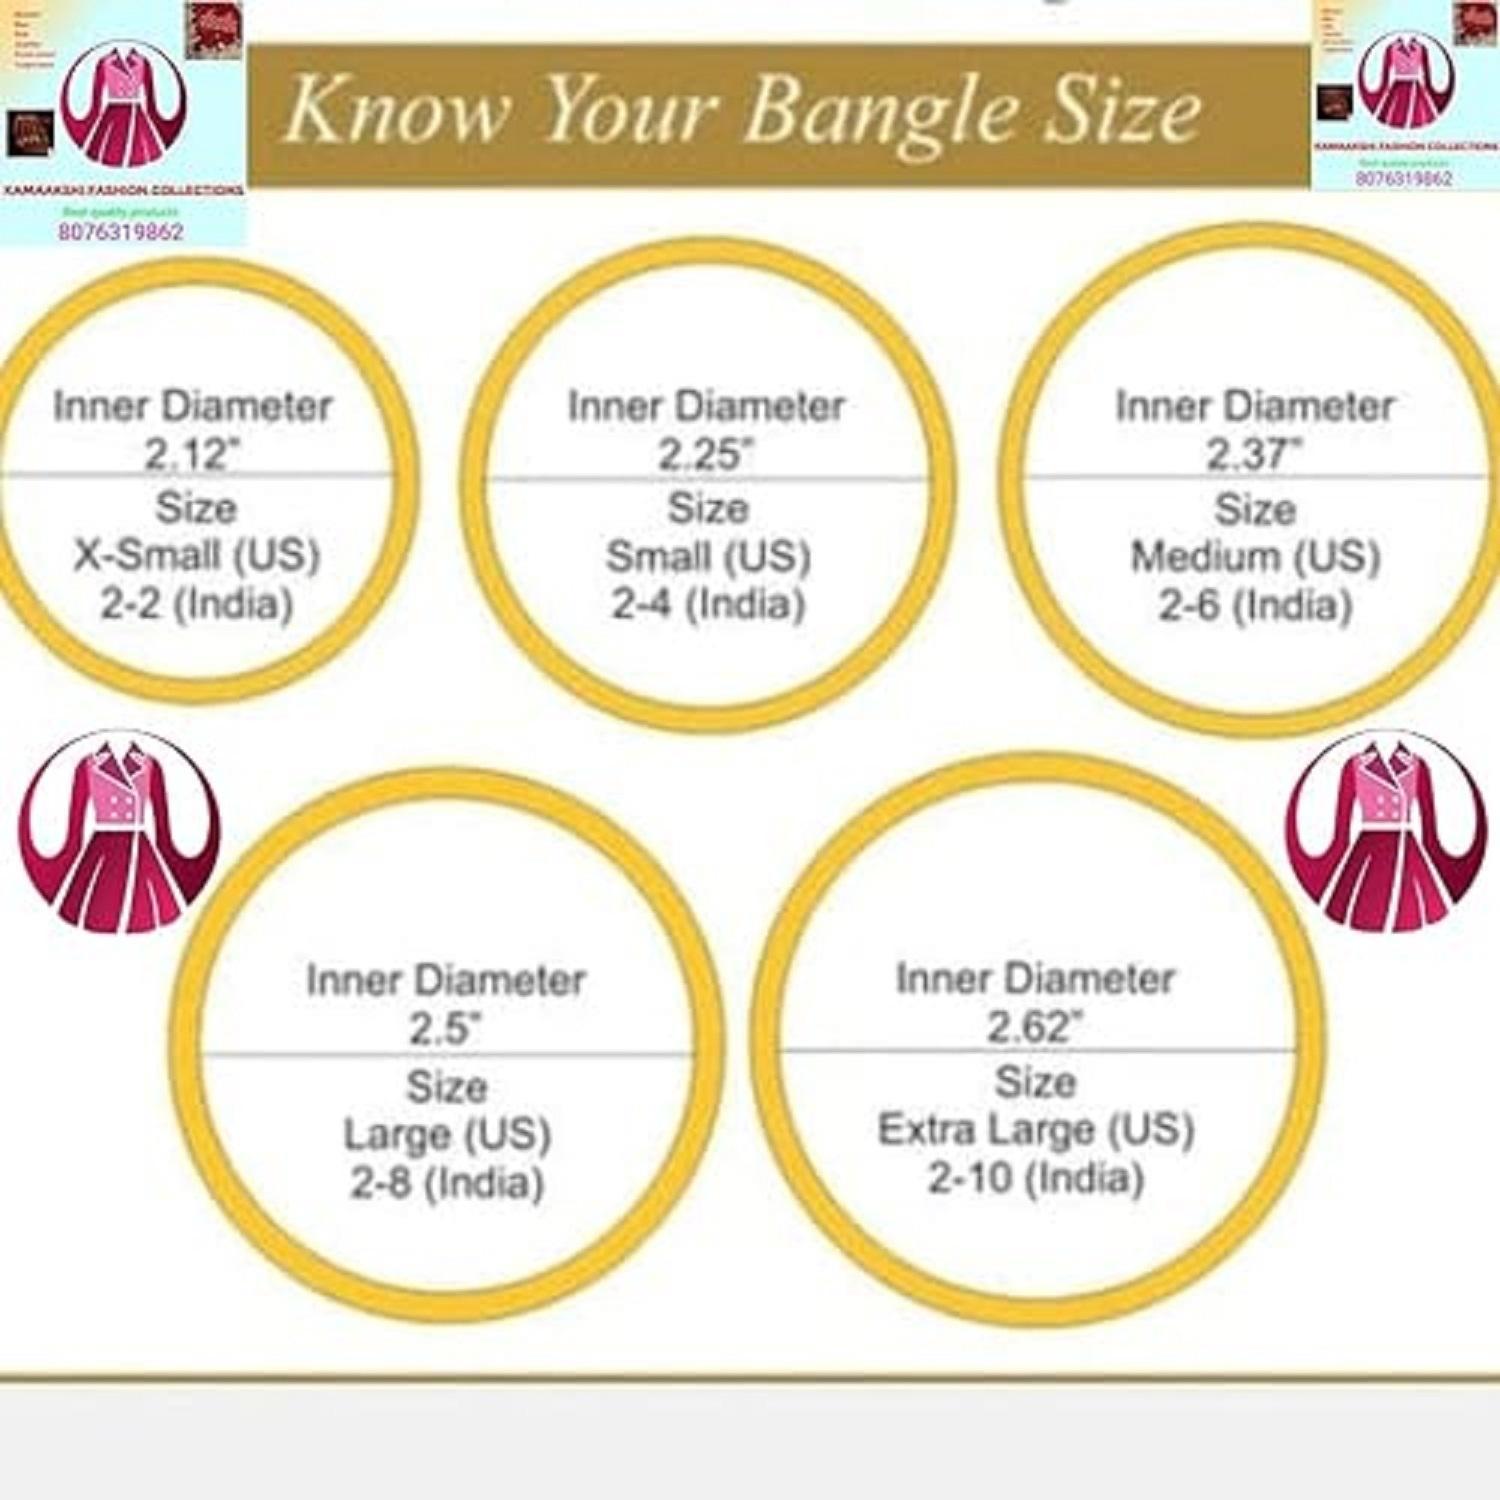
KAMAAKSHI FASHION COLLECTIONS chuda plain Plastic Bangles Set for Women/Girls Plain Bangles for Any Occasion -pack of 39
Type: Bangles
Brand: KAMAAKSHI FASHION COLLECTIONS
Price: Rs. 750
 GRACEFUL & FLAWLESS: Give yourself that beautiful & Fancy & Traditional look with our traditional ethnic jewelry. Versatile design, can be teamed with any ethnic outfit . Boost your style quotient with this beautiful Bridal Chuda . Teamed it with your wedding party dresses & wedding day heels to complete the look. OCCASION: Will add lustre when worn for a wedding day, engagement day, prom party and any special occasion. Perfect & Ideal gift for Loved Ones, Wife, Mother, Sister, Daughter. Excellent Gift For Birthday, Anniversary, Engagement, Valentine, Wedding, Festivals And Celebrations. Women love jewellery specially traditional jewellery adore a women. They wear it on different occasions. They have special importance on ring ceremony, wedding and festive time. Traditional bangles for women will complement any Indian attire. Women love jewellery as it not only enhances their beauty, but also gives them the social confidence. You will feel comfortable while wearing it as it has light weight Usage instruction: Avoid of contact with water and organic chemicals i.e. perfume sprays. Avoid using velvet boxes, and store in air-tight boxes. After use, wipe the jewellery with soft cotton cloth. First wear your makeup, perfume - then wear your jewellery. This will keep your jewellery shining for years.
Features: GRACEFUL & FLAWLESS: Give yourself that beautiful & Fancy & Traditional look with our traditional ethnic jewelry. OCCASION: Will add lustre when worn for a wedding day, engagement day, prom party and any special occasion